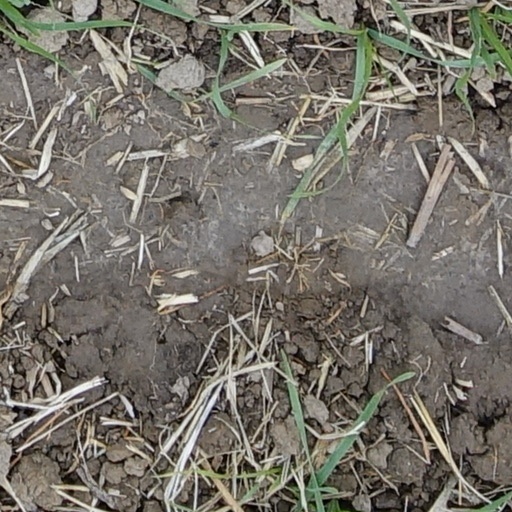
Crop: wheat